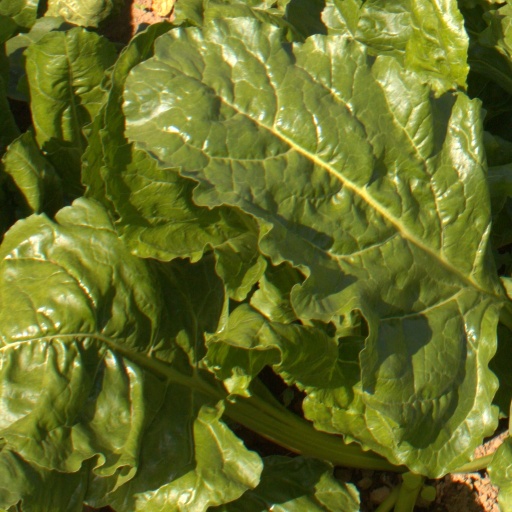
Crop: sugar beet